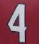
Number: 4